Pleistos

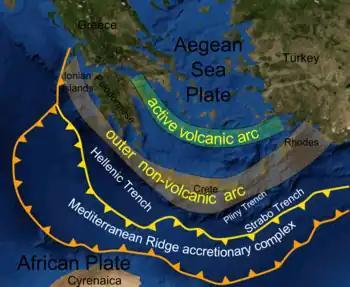
Generation of the Aegean Plate by back-arc extension. The arc is the southern margin of the plate. It is moving to the south as the weakened region to the north extends.

The Mediterranean is the remnant of the geologically ancient Tethys Sea being closed by the northward movement of the African Plate against the Eurasian Plate. The line of subduction of Africa under Eurasia runs in a general E-W direction through the Mediterranean. The southern margin of Eurasia rises over the subduction to become the mountains of the Alpide Zone as though they were folded up by compression, and to some extent they are. The subducted plate exerts a pressure on the overriding plate normal to the plane of contact. This force vector at any point of the boundary has a vertical component, pushing up the margin, and a horizontal component, compressing and folding the uplifted land.